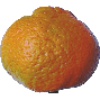
Label: mandarine